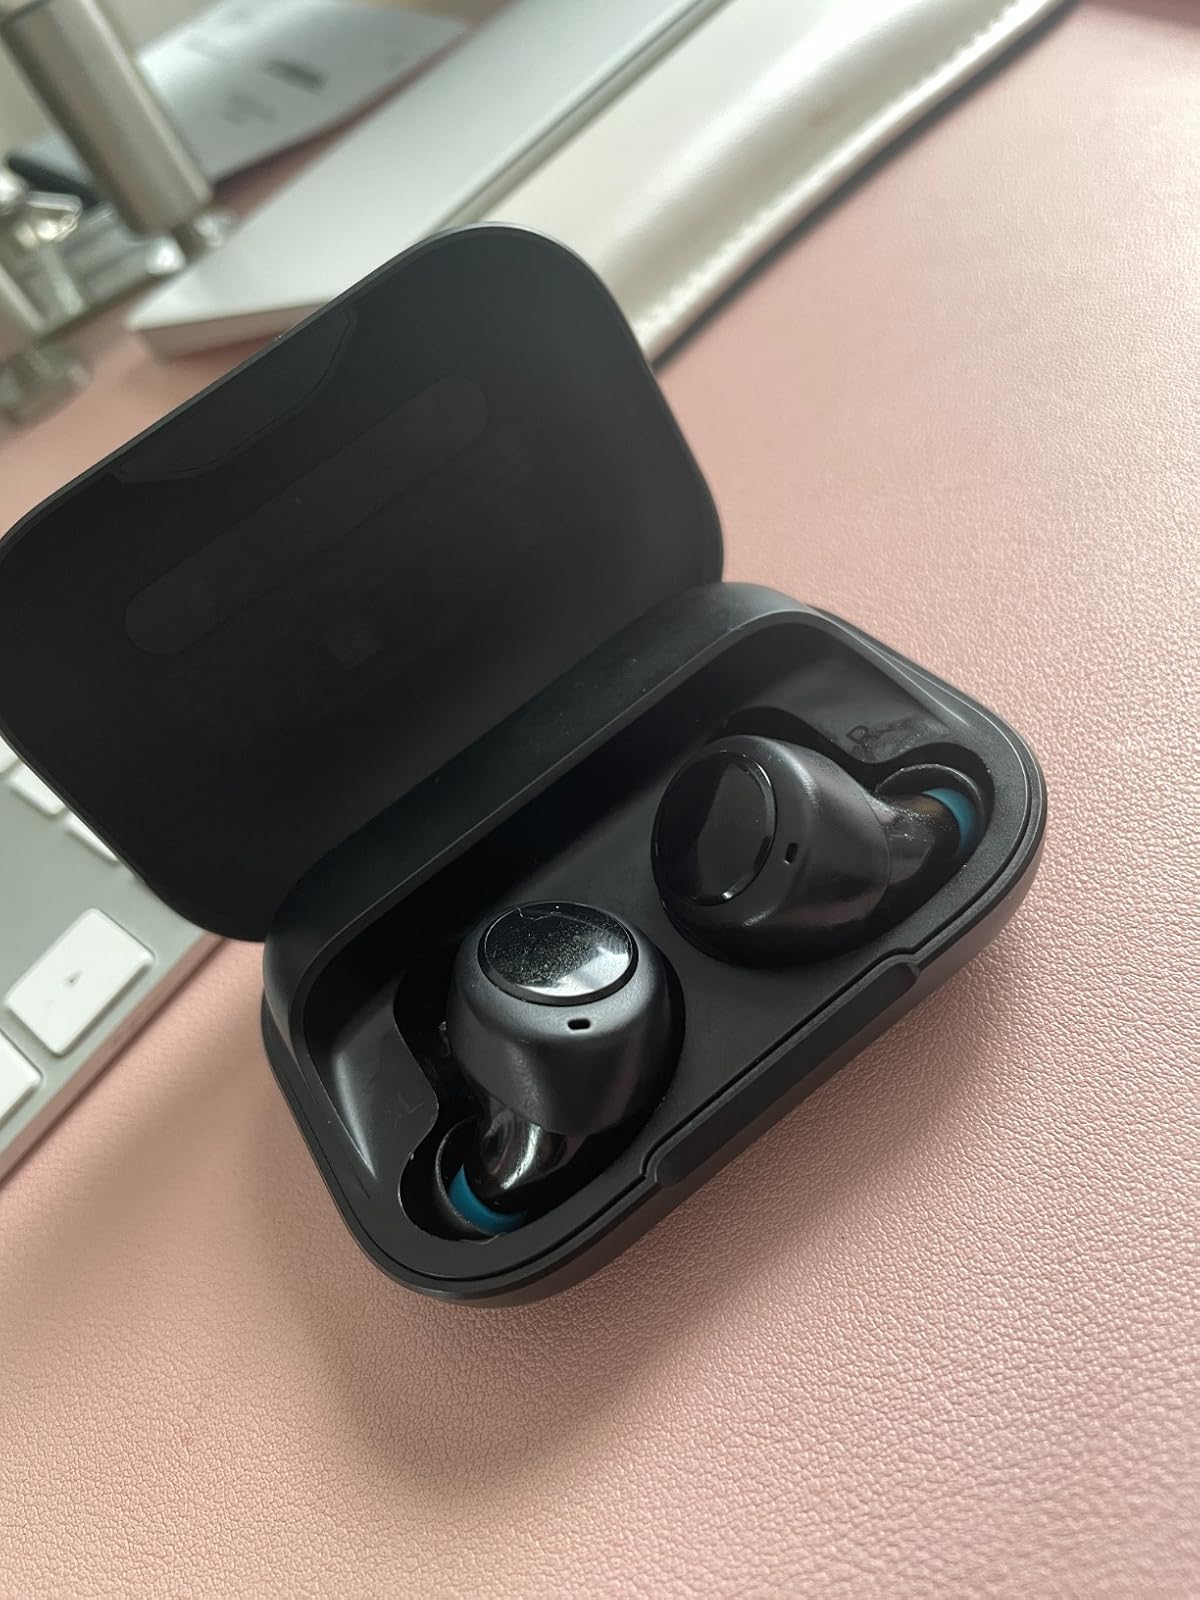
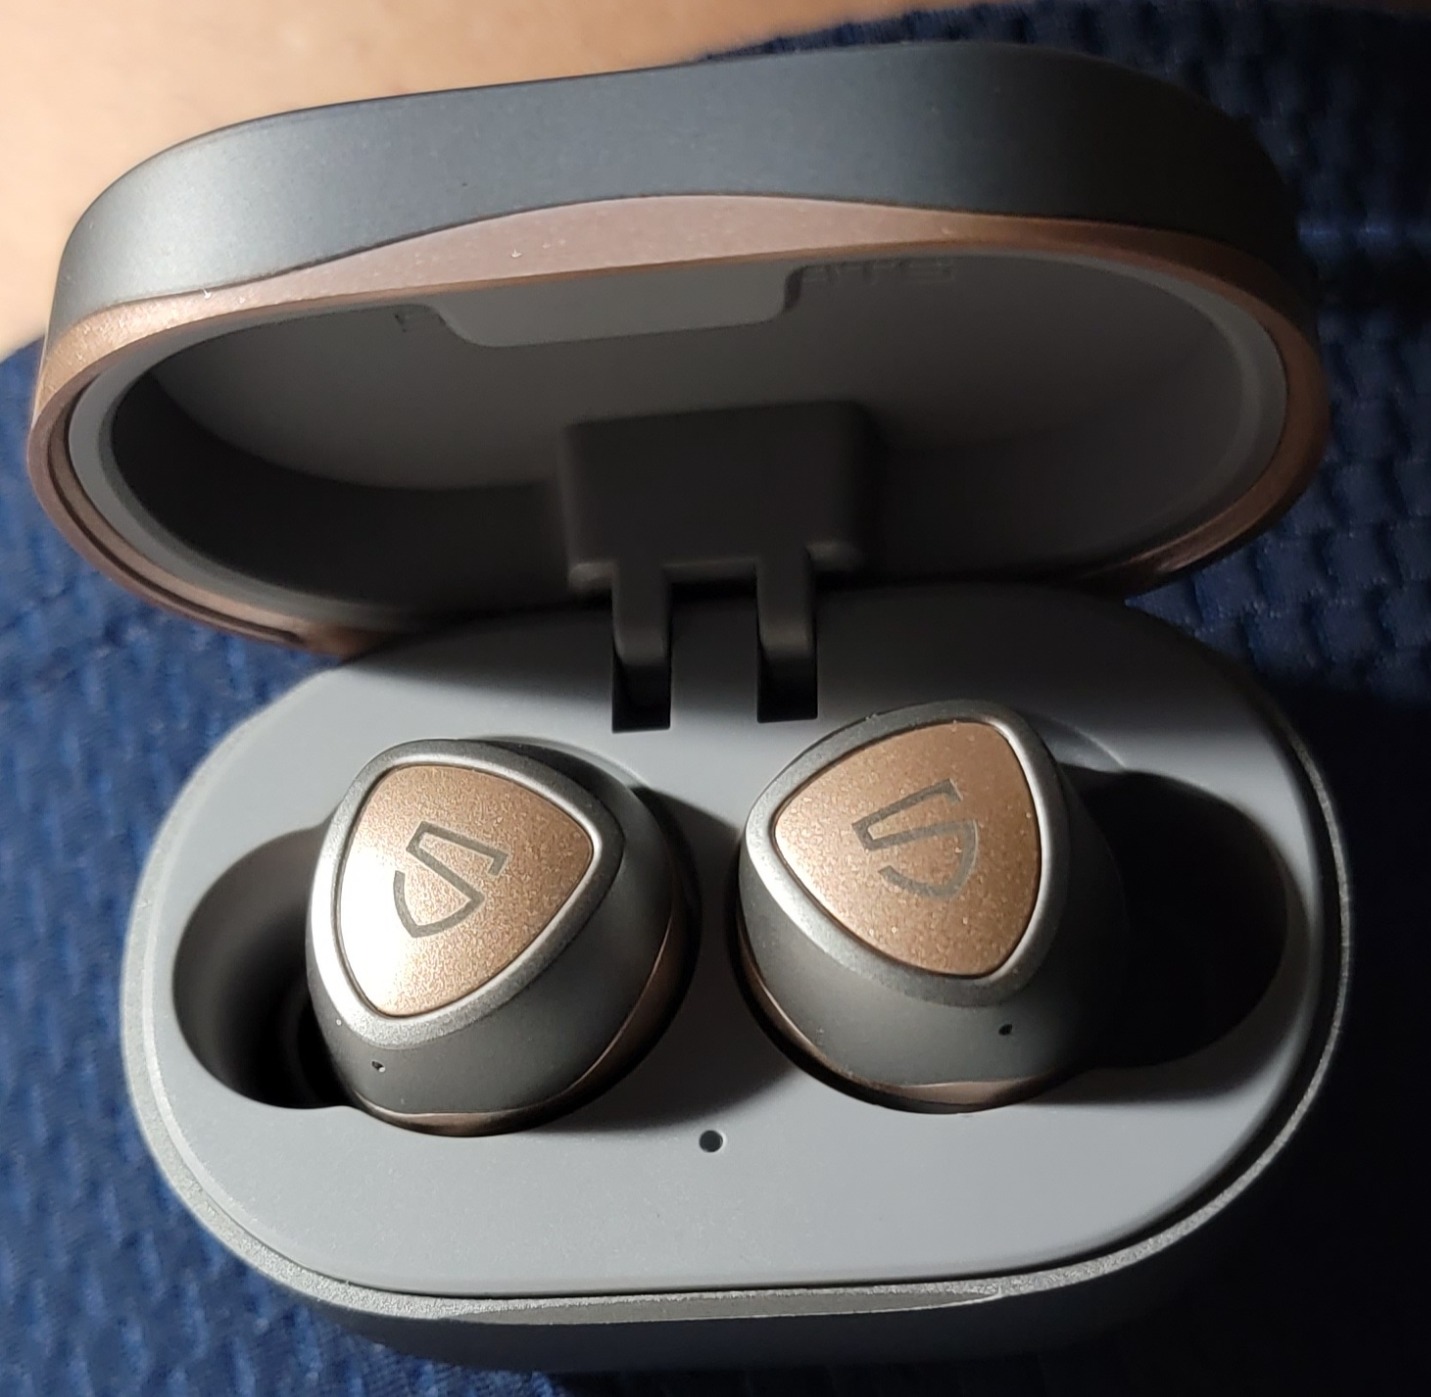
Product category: earbuds
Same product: no